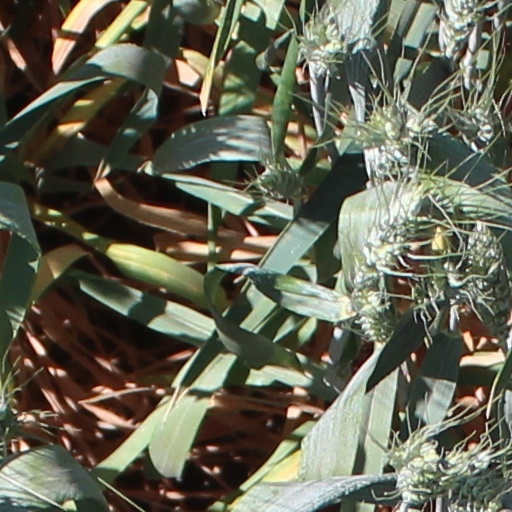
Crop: wheat